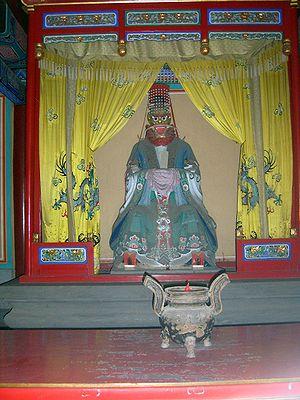
Longwang. À la fois dans la mythologie chinoise et japonaise, les Rois-Dragons occupent une place importante. Généralement haut placés dans le panthéon, ils régissent le climat et sont donc l'intermédiaire entre l'homme et les dieux. Ils séjournent principalement au fond des mers.
Le terme bureaucratie céleste désigne une représentation des dieux de la religion chinoise qui les inscrit dans une sorte de hiérarchie comparable à celle des fonctionnaires et officiers de l’époque impériale. Il ne s’agit pas d’un système complet, universel et standardisé qui ferait de l’ensemble des dieux un panthéon structuré, mais du fait que presque toute divinité peut être considérée comme ayant virtuellement une position hiérarchique de type mandarinal.